Nyan Boateng

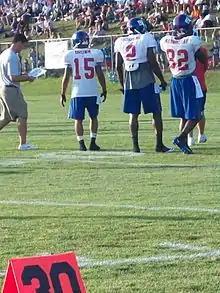
Boateng at New York Giants training camp

Boateng received an invitation to the NFL Scouting Combine after his college career ended. He tried out for the New York Giants in rookie minicamp after going undrafted in the 2010 NFL draft. The Giants signed him to a contract on August 6, 2010. He was waived during the first round of roster cuts on September 1, 2010.